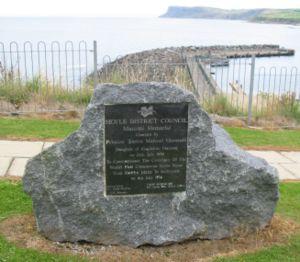
Ballycastle, en irlandais : Baile an Chaistil, en écossais : Ballykessel, Bellykessel, ou Bellycaissle, est une petite ville du comté d'Antrim, en Irlande du Nord. Elle est le siège du conseil de district de Moyle.